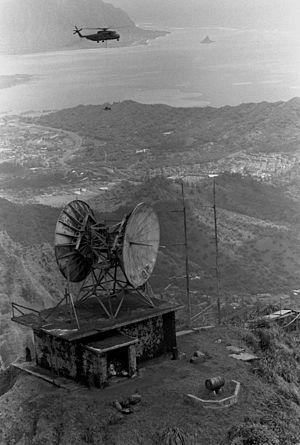
Le système de navigation Oméga, développé puis utilisé par les États-Unis et six pays partenaires, était le premier système de radionavigation aérienne et maritime véritablement universel.